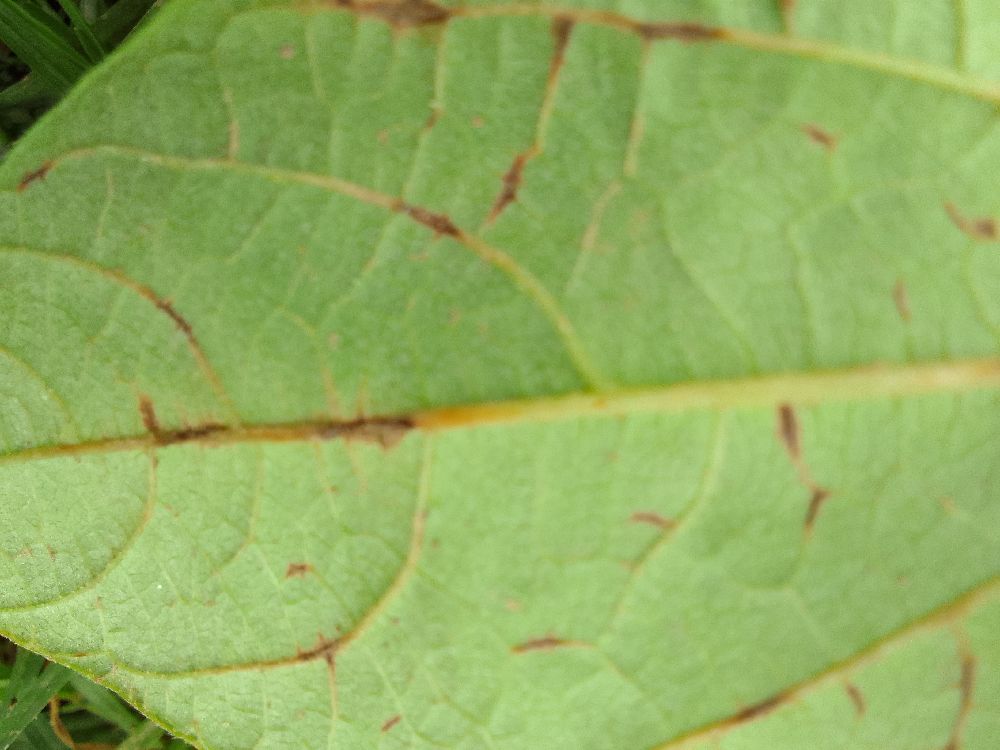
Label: anthracnose